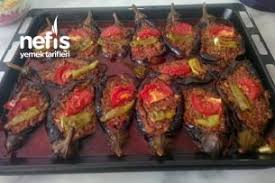
Yemek: karniyarik